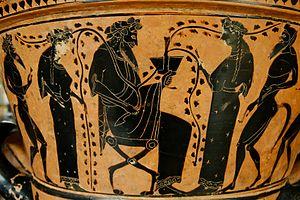
Dionysos et son thiase. Bandeau supérieur d'un cratère-psykter attique à figures noires. Русский: Тиаз
Dans la mythologie grecque, le thiase est le groupe de créatures qui accompagnent et servent Dionysos. Ce groupe est composé de satyres et de ménades.